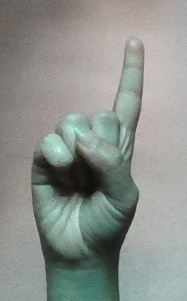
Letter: bb